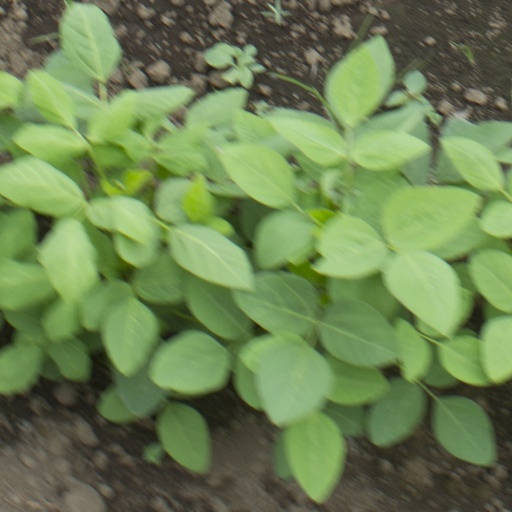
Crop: soybean